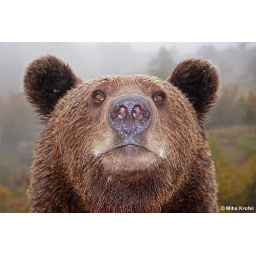
European brown bear ( Ursus arctos ) (photographed in captivity)